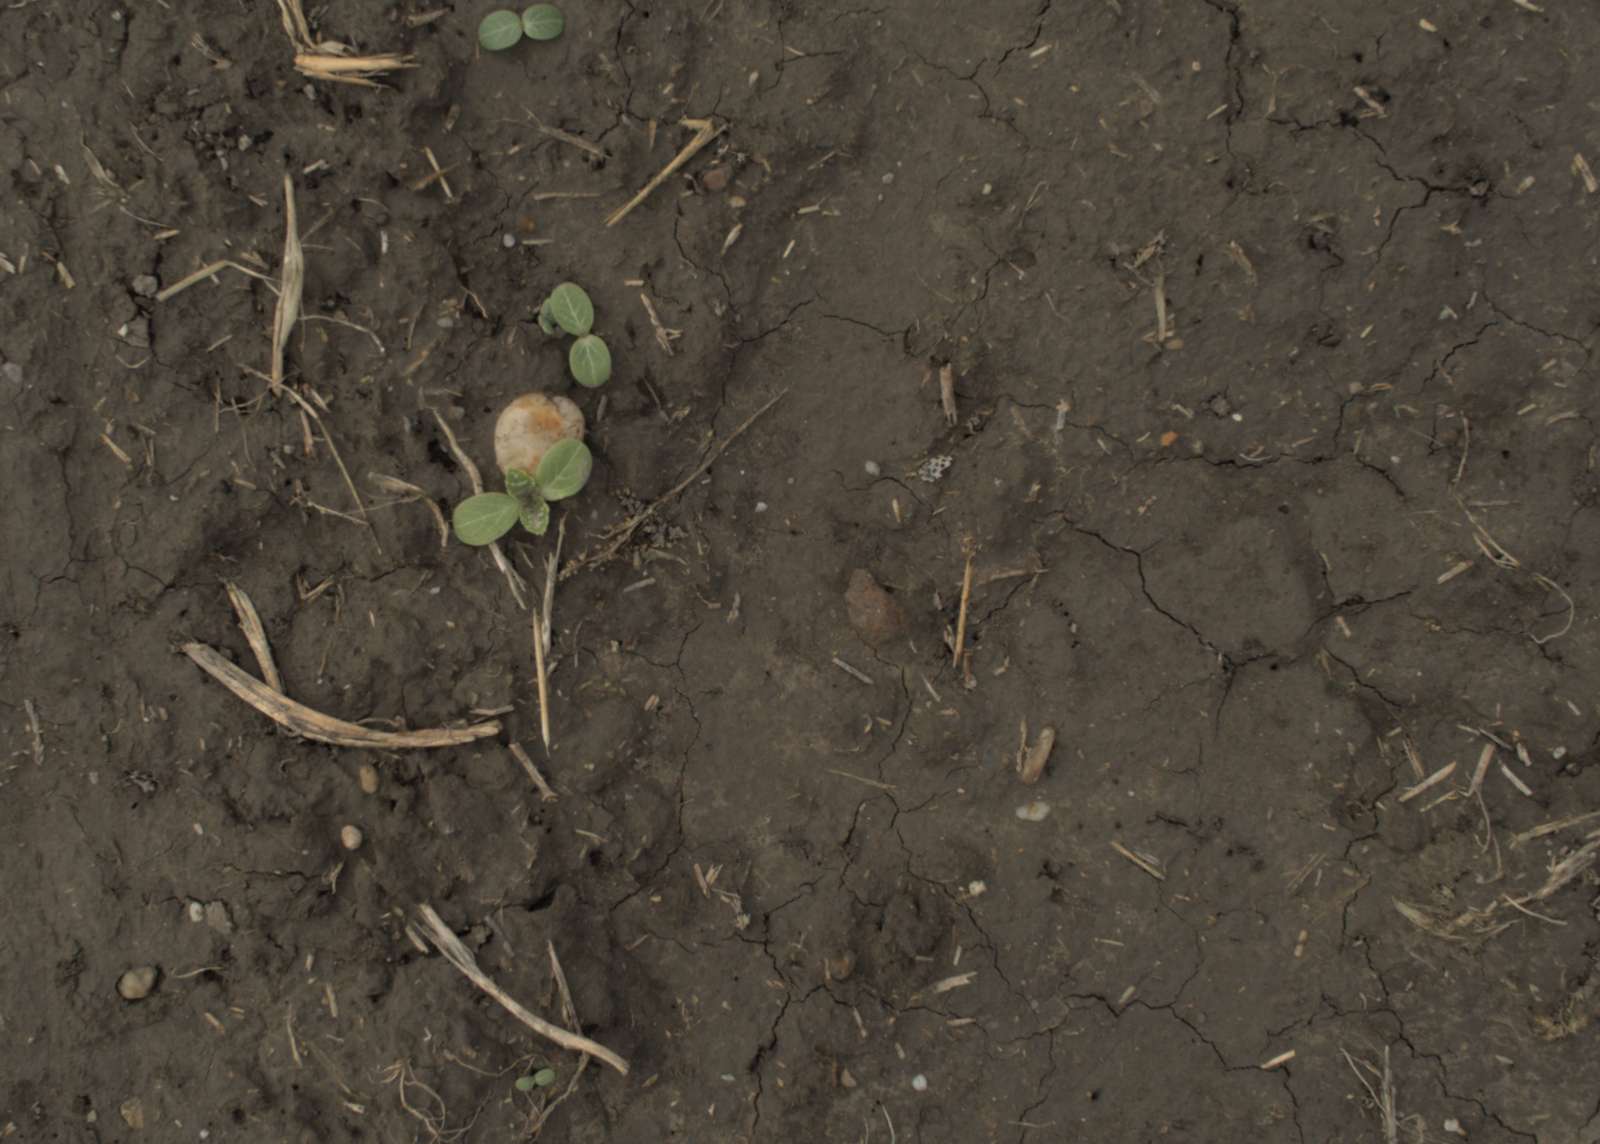
Capture date: 21.09.2021 11:01:30
Weather: mixed
Wind: light
Seeding date: 02.09.2021
Plant canopy height (mm): 962